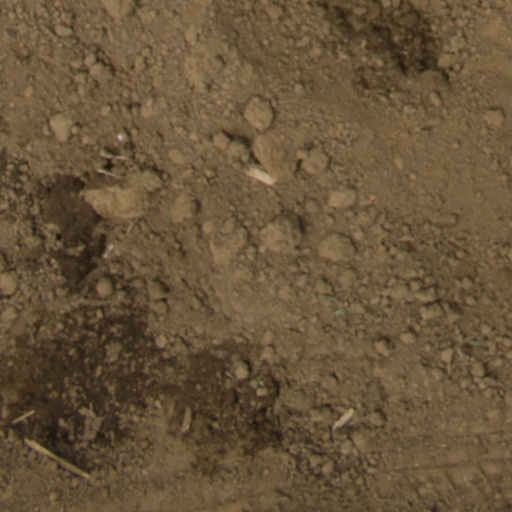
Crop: Jerusalem artichoke